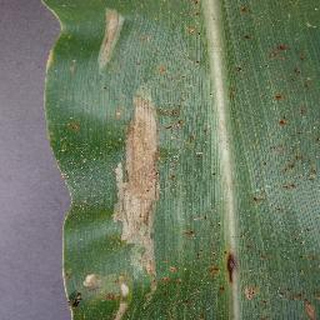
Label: corn_northern_leaf_blight